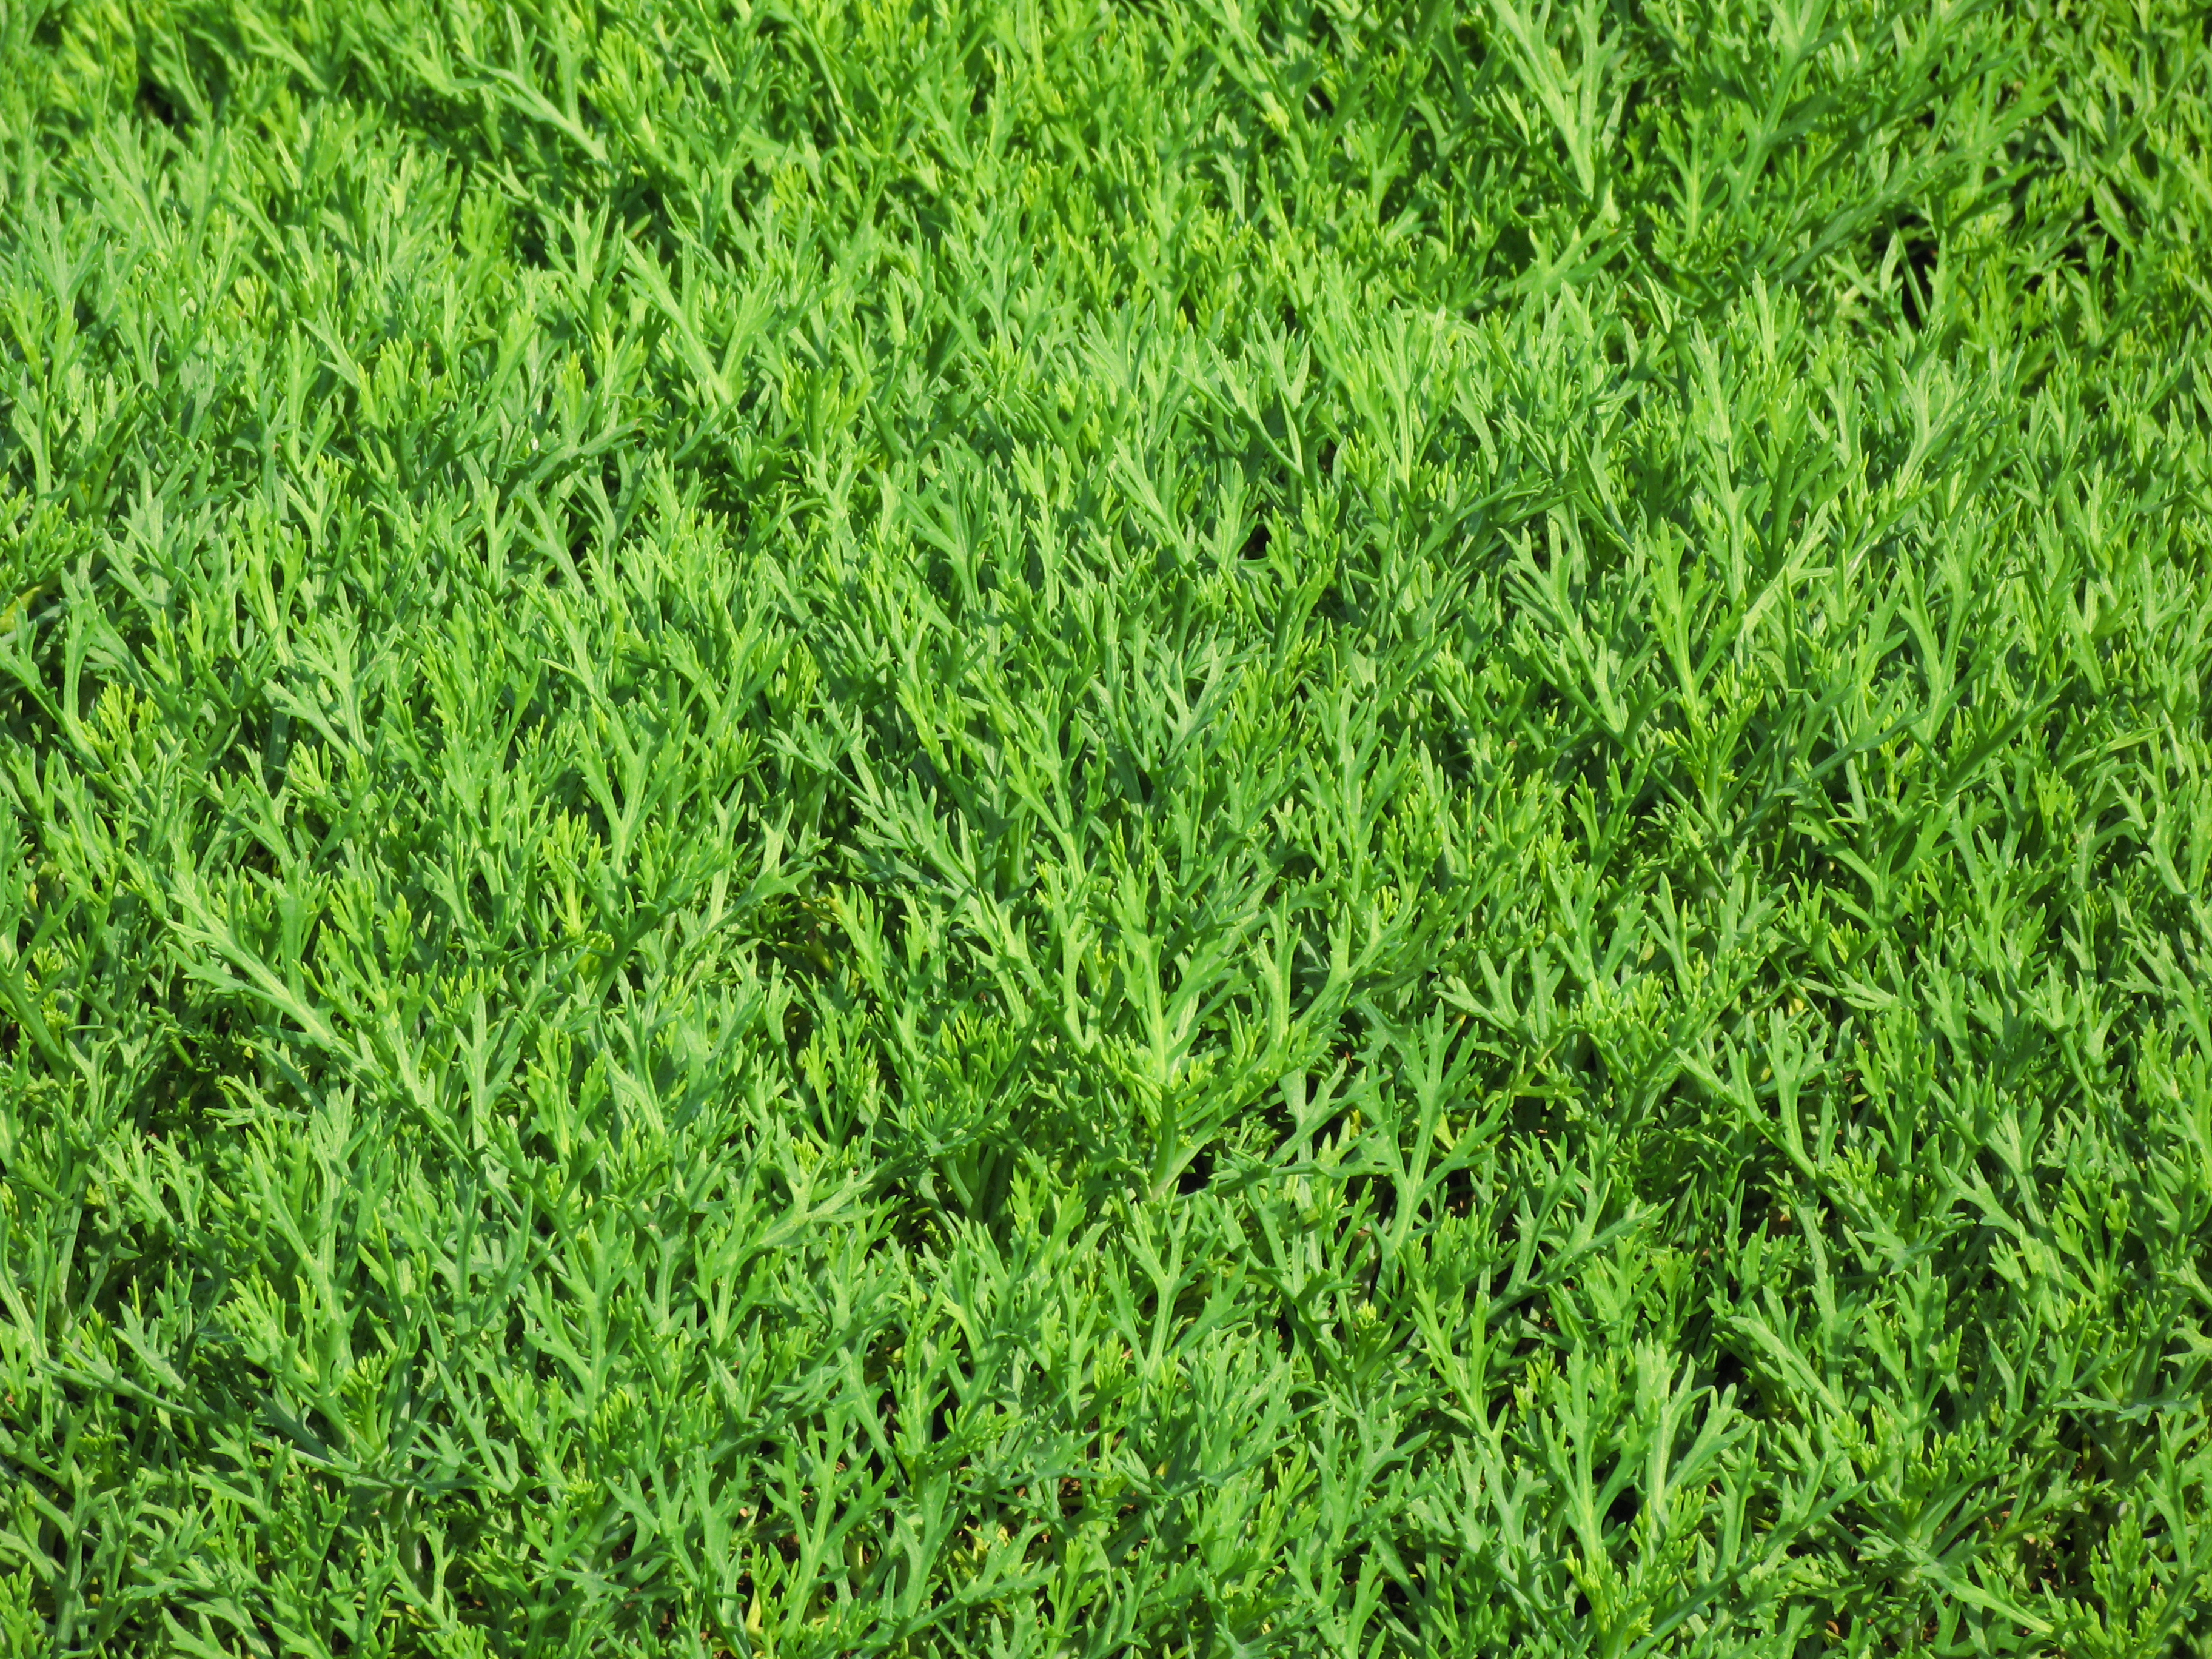
grass, plant, lawn, meadow, leaf, flower, foliage, pattern, green, high, herb, soil, leaves, background, grassland, shrub, wallpaper, hires, hi, res, powershotg7, canong7, flooring, flowering plant, artificial turf, grass family, land plant